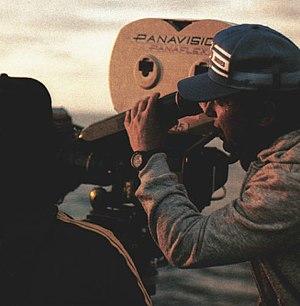
Panavision est une gamme de caméras argentiques professionnelles dont les dernières occurrences en 2004 ont représenté le nec plus ultra du matériel de cinéma au format 35 mm. Le format 70 mm est aussi présent dans plusieurs modèles Panaflex, ainsi que les formats 16 mm et Super 16.